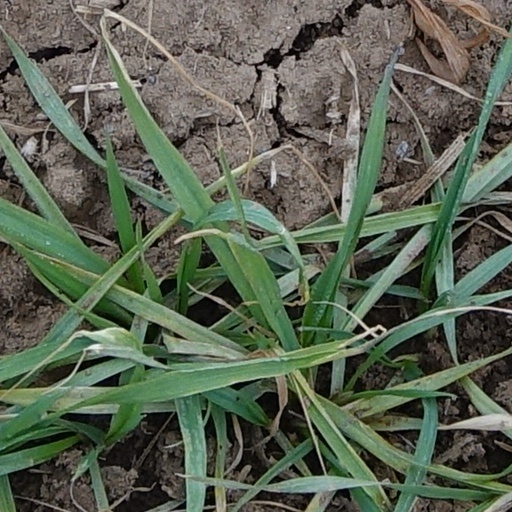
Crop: wheat